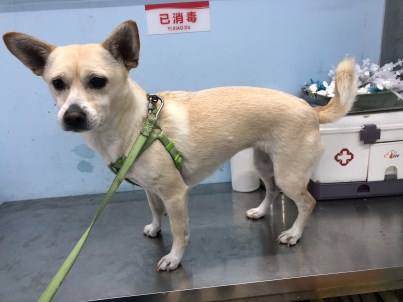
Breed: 3336-n000121-chinese_rural_dog